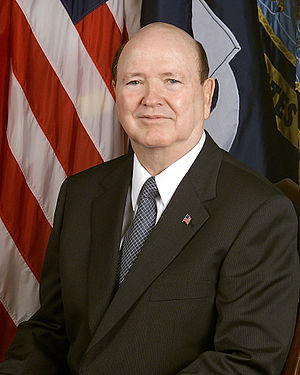
Amerikanske flådeministre / Flådeministre / Flådeministre i forsvarsministeriet
Hansford T. Johnson
Amerikanske flådeministre eller United States Secretary of the Navy er den civile leder af det amerikanske flådeministerium. Posten som flådeminister var en post i præsidentens kabinet frem til 1947, hvor flåde, hær og det nyoprettede luftvåben blev samlet under forsvarsministeriet og forsvarsministeren overtog posten i kabinettet. Posten som flådeminister besættes ved at præsidenten nominerer en kandidat, som skal godkendes af et flertal i Senatet.